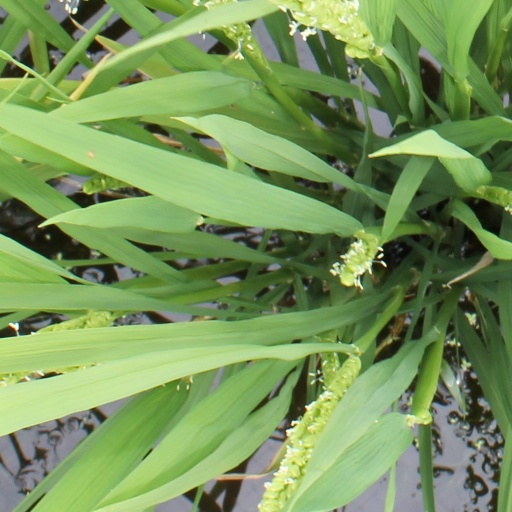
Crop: rice